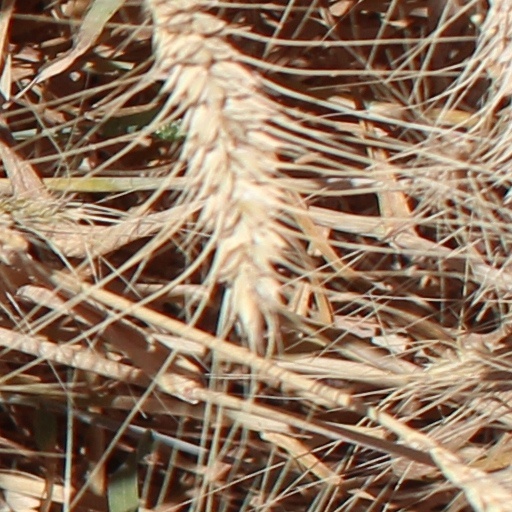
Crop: wheat